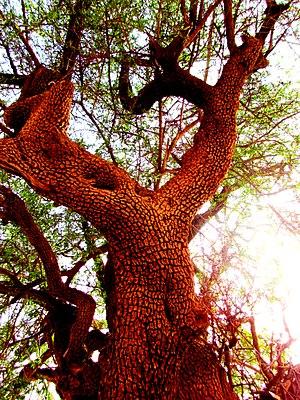
L'arbre unique du Maroc, l'Arganier ""Perle du sud""."